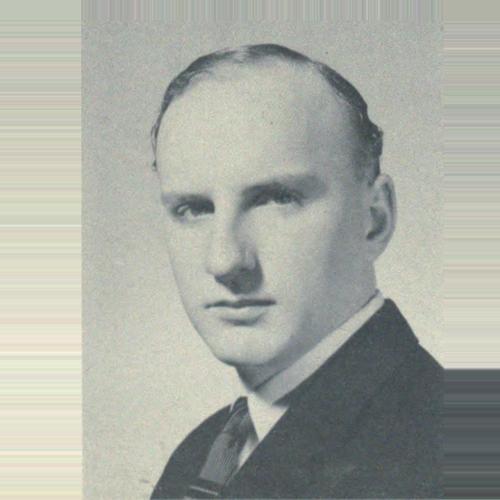
Age: 18